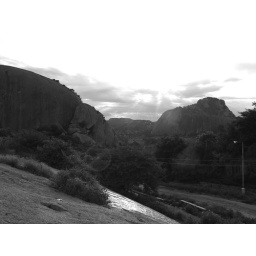
SunSet in Black n white from the hill top